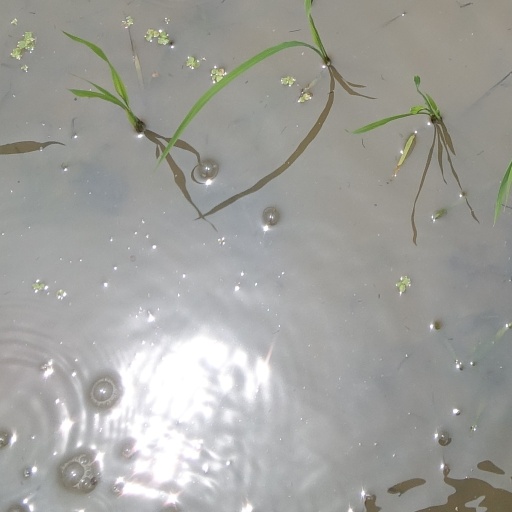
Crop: rice